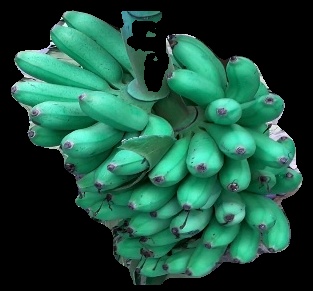
Variety: rasbale
Grade: grade1